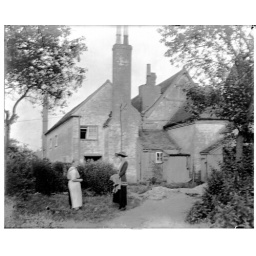
around norw gn and back into osterley ..tracks paths lanes..early plate glass ..camera